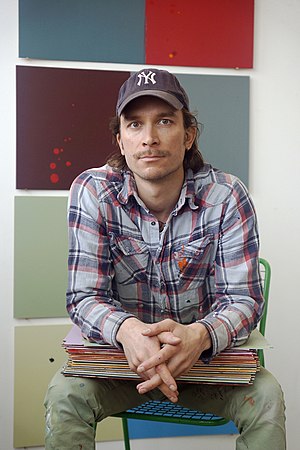
Jay Gard
Jay Gard i sit studie, Berlin 2019
Jay Gard * er en tysk kunstner. Han bor og arbejder i Berlin.